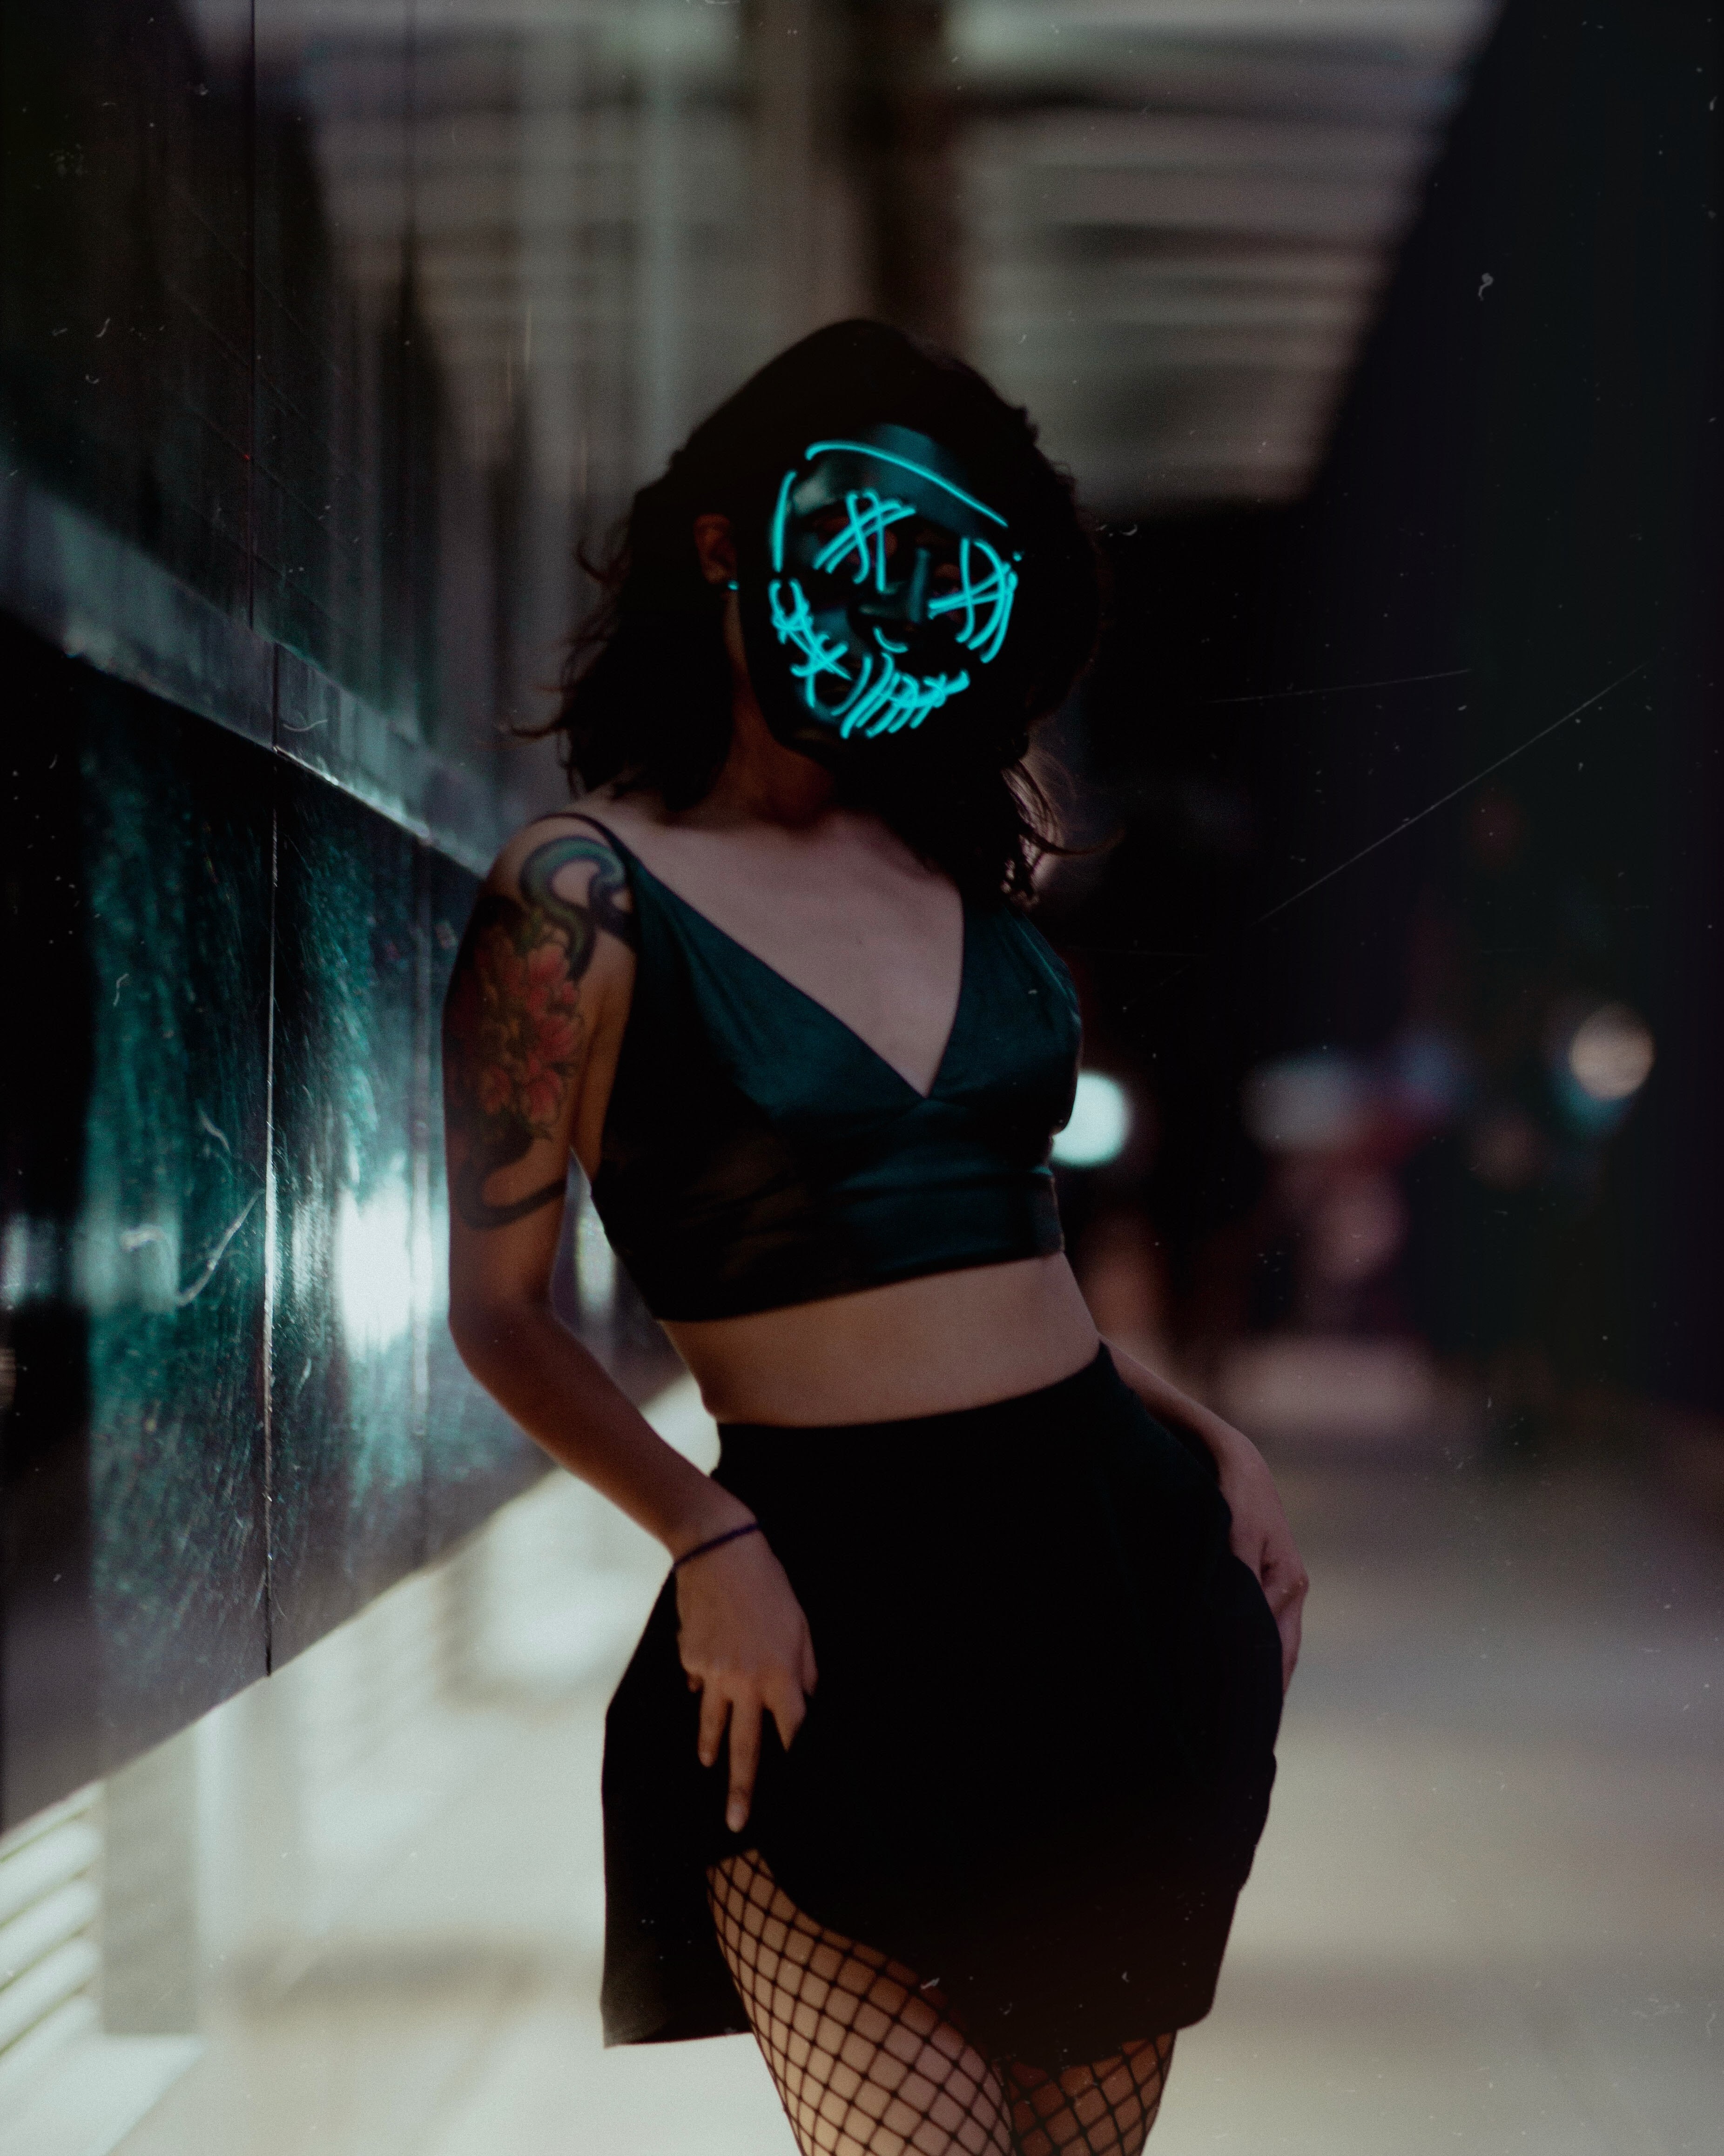
woman, joint, waist, thigh, flash photography, knee, trunk, cool, black hair, brassiere, abdomen, navel, crop top, human leg, chest, long hair, sportswear, electric blue, event, fashion design, undergarment, lingerie, plaid, eyewear, brown hair, hip, pattern, belt, fashion model, magenta, jewellery, performing arts, fashion accessory, tights, stocking, photo shoot, t shirt, costume